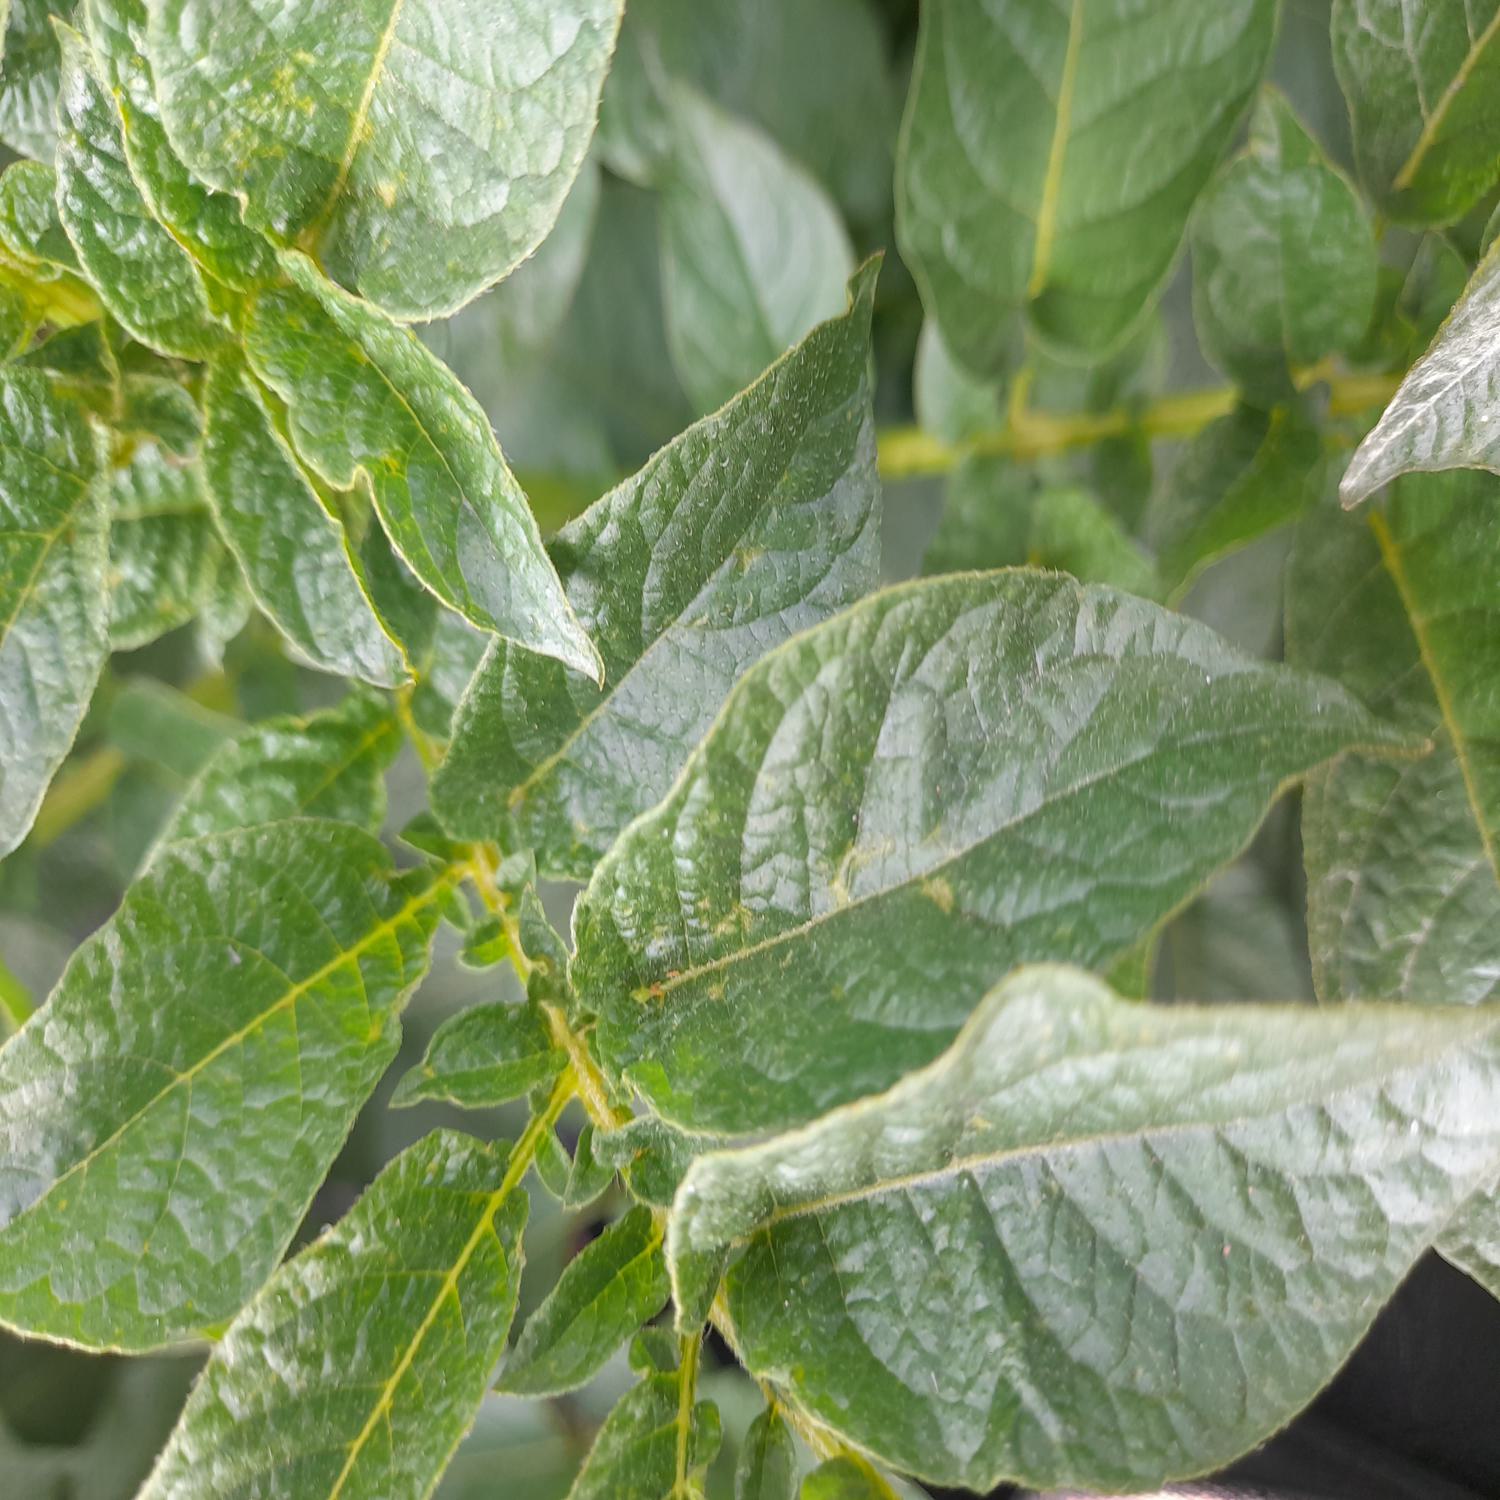
Etiqueta: Virus